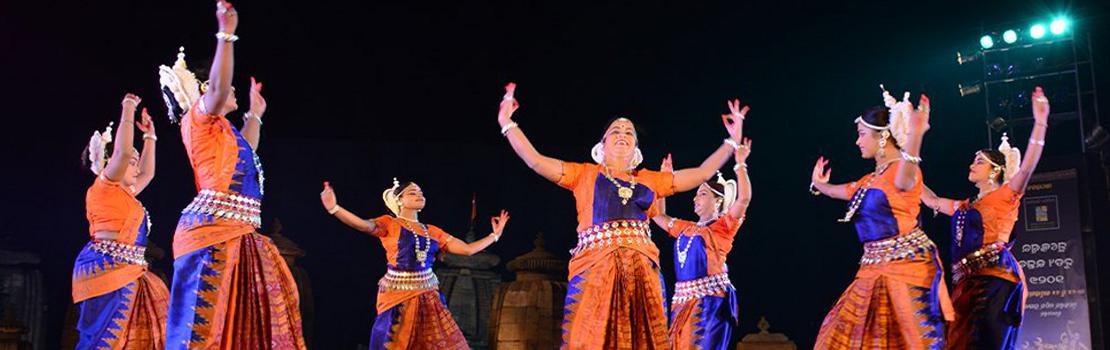
Dance form: odissi